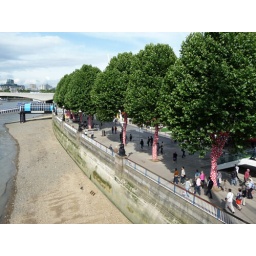
Tree trunks on the South Bank walkway have been covered in red spotted fabric by installation artist Yayoi Kusama.